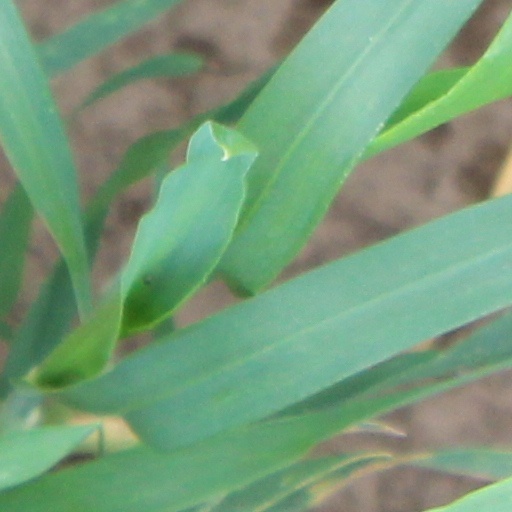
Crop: wheat